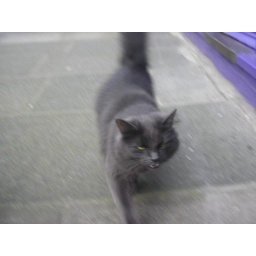
A nice kitty I met in the street today